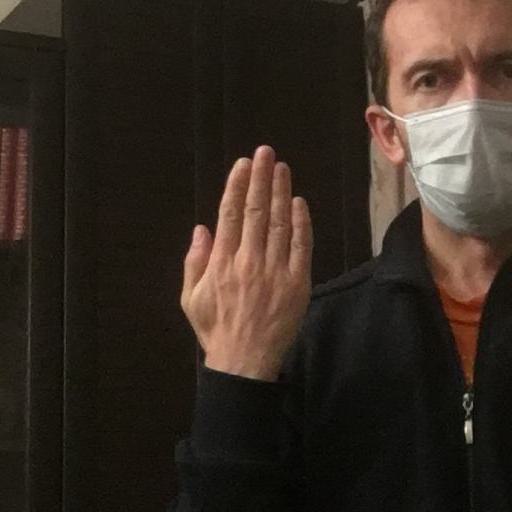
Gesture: stop_inverted